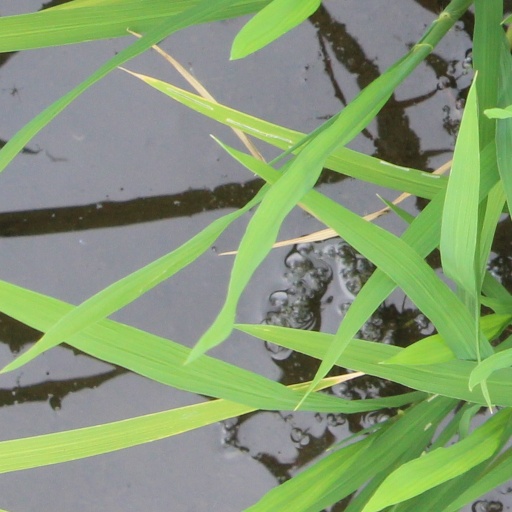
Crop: rice